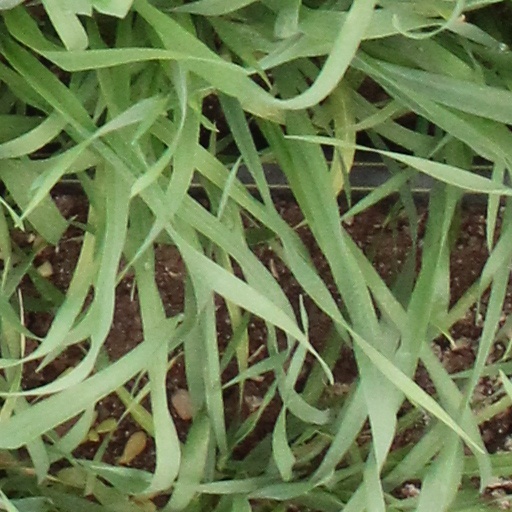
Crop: wheat